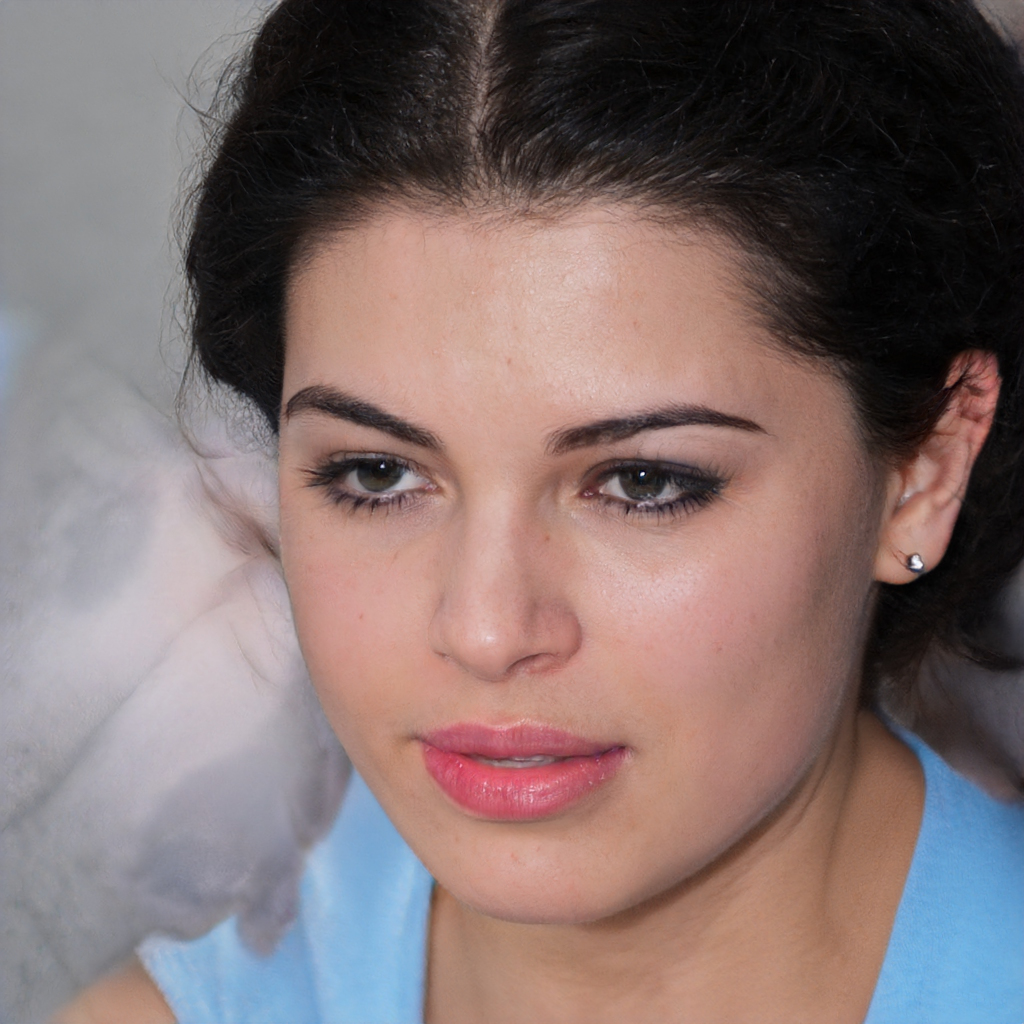
Portrait style: Real Portrait